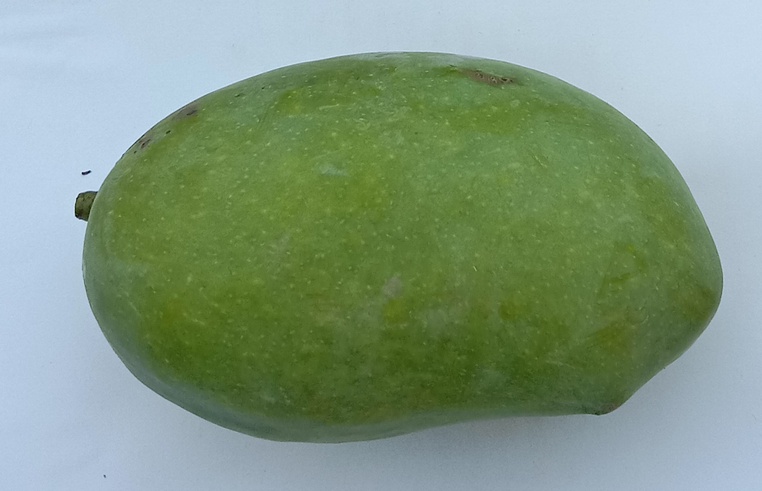
Mango variety: Chaunsa (Summer Bahisht)